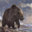
Label: bear